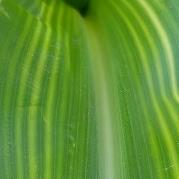
Crop: Maize
Condition: stripe-d